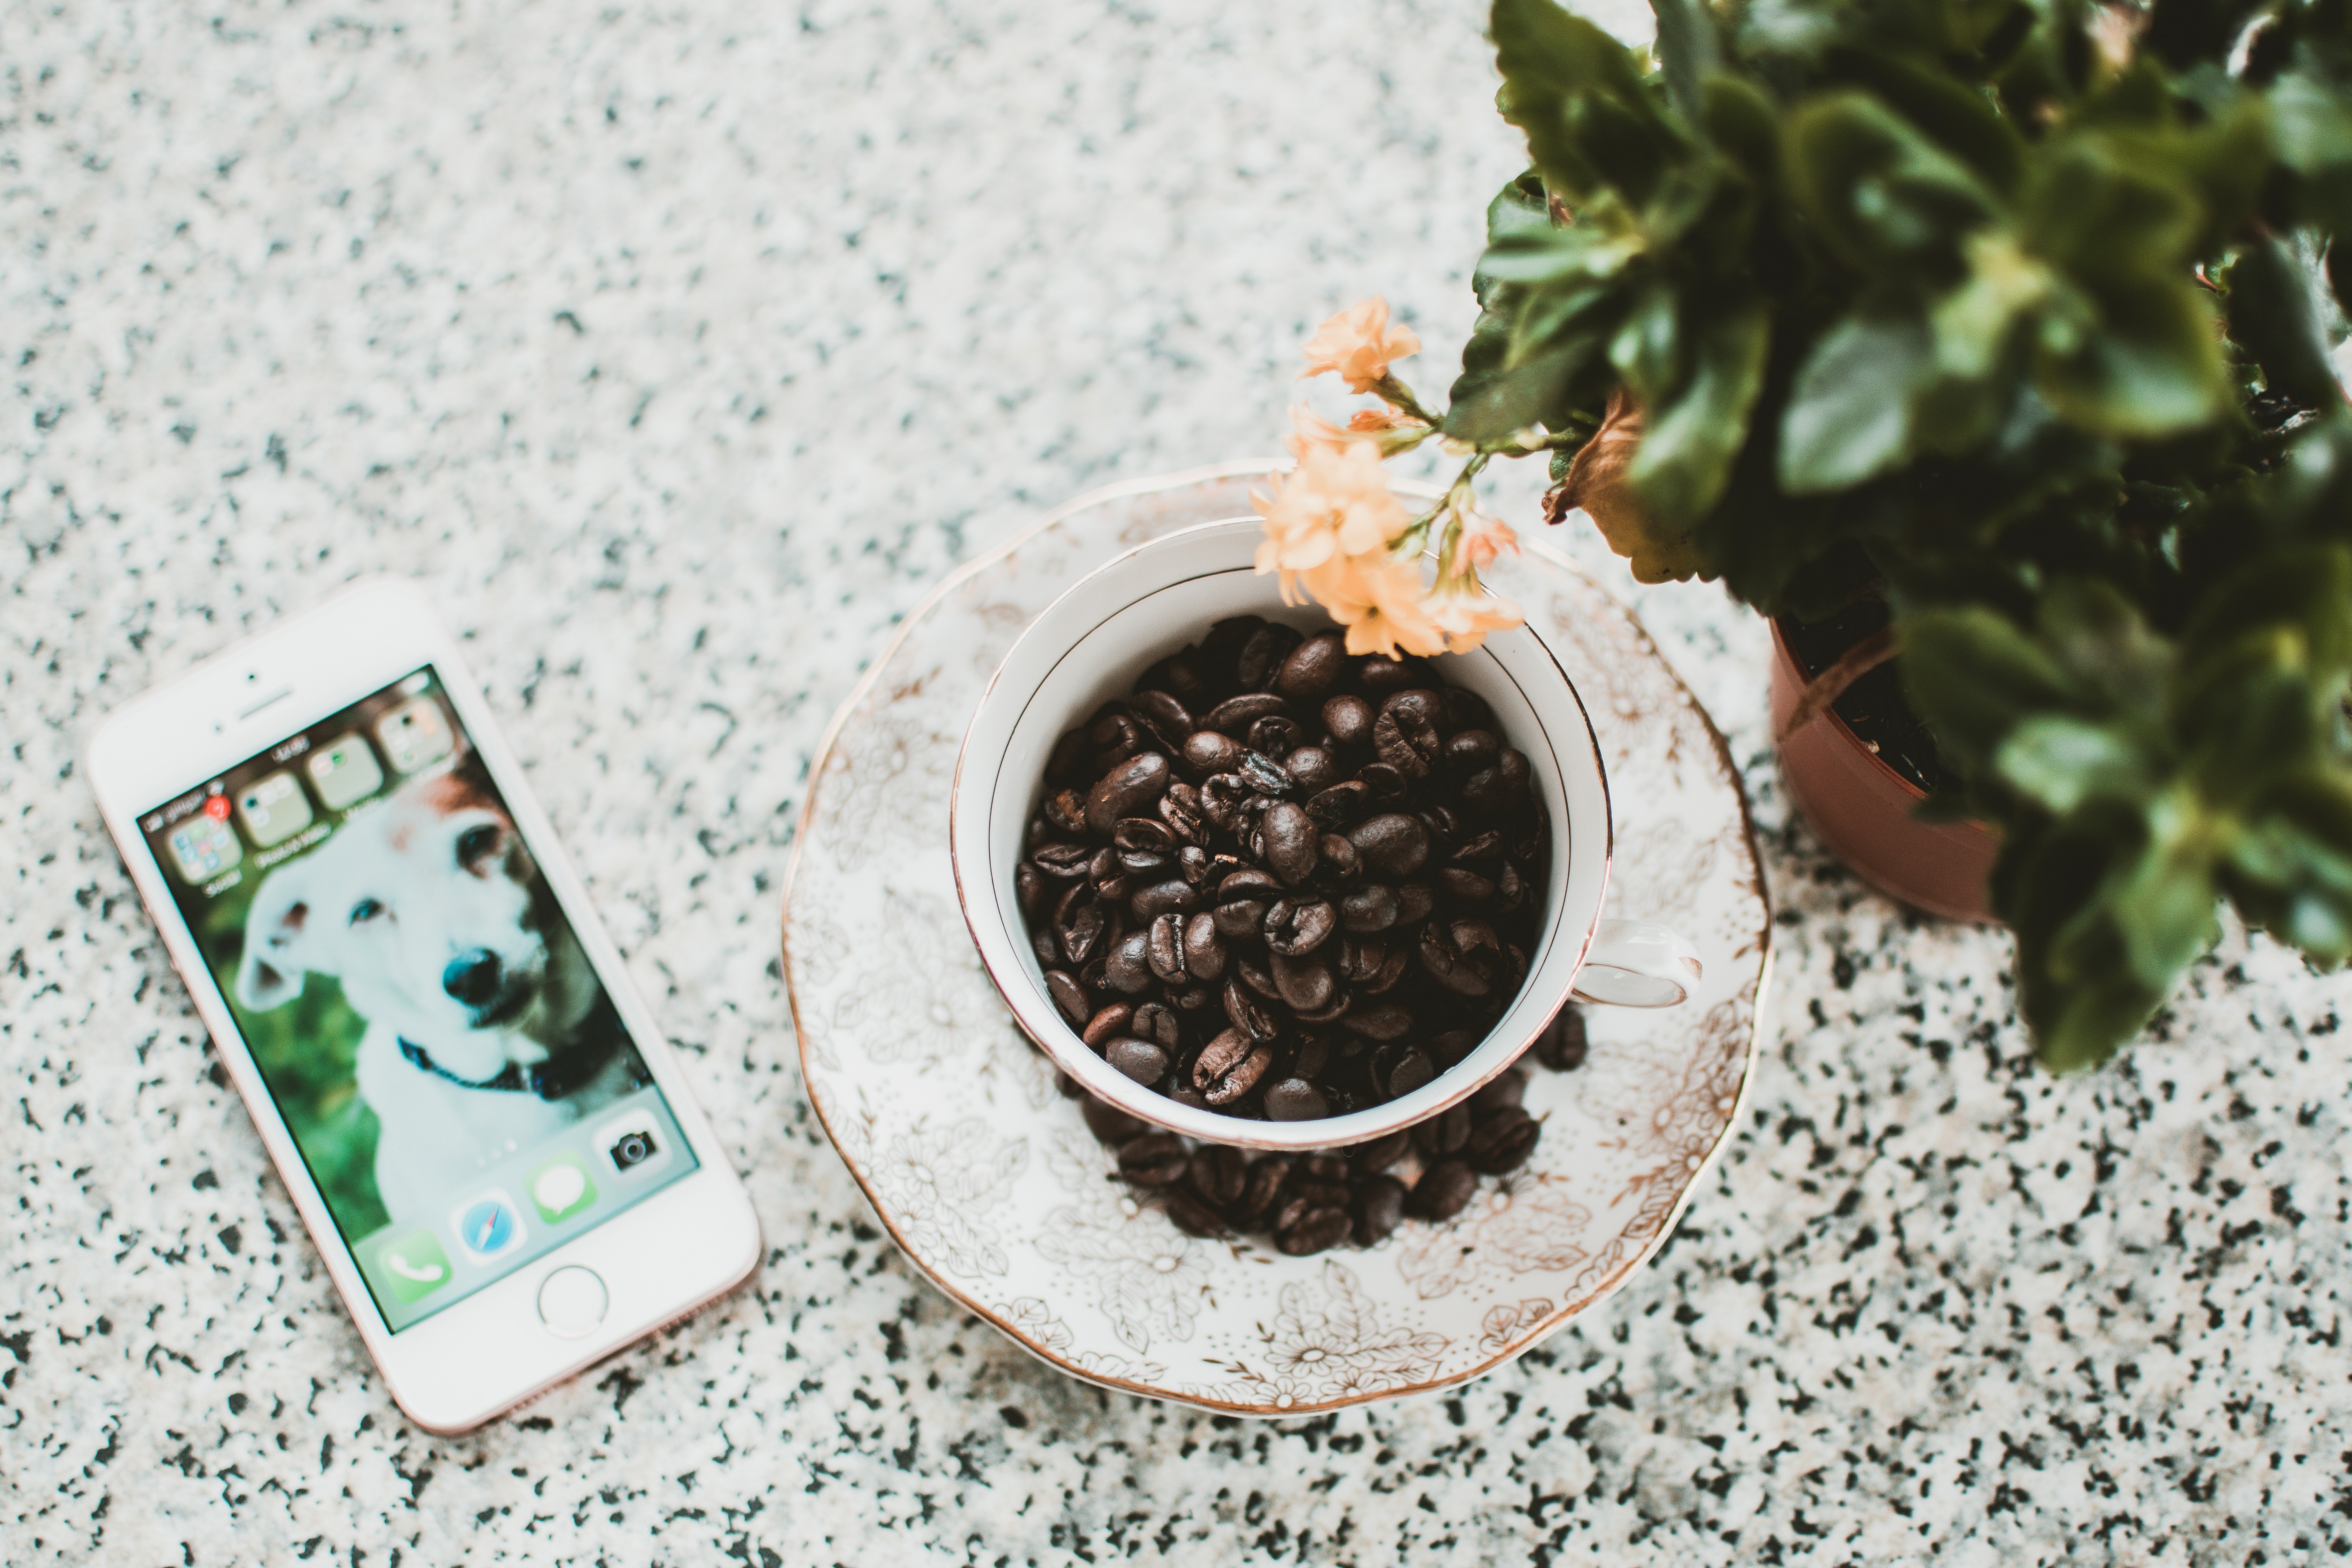
soil, leaf, plant, herb, earl grey tea, flowerpot, houseplant, flower